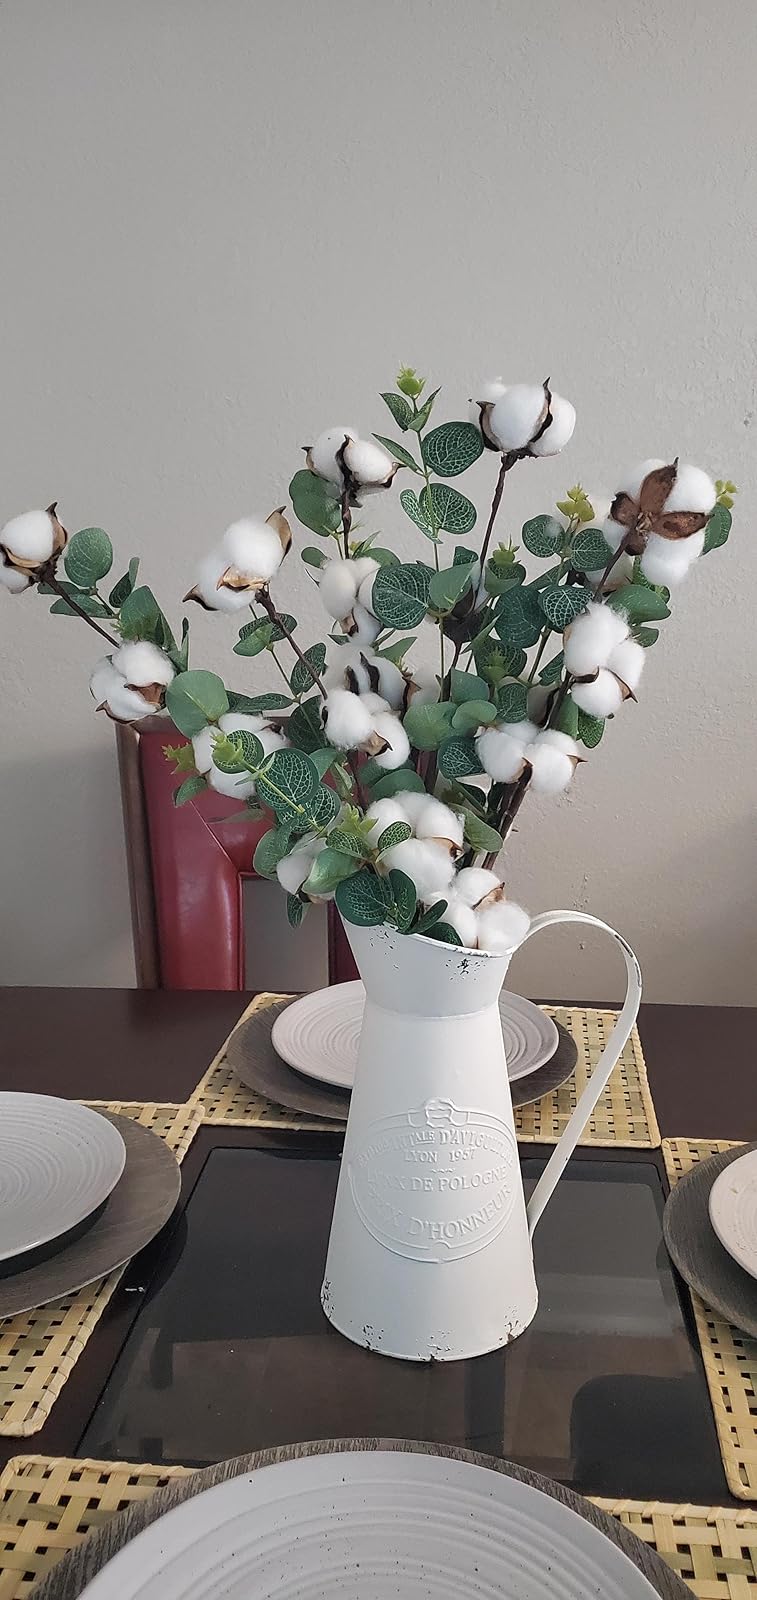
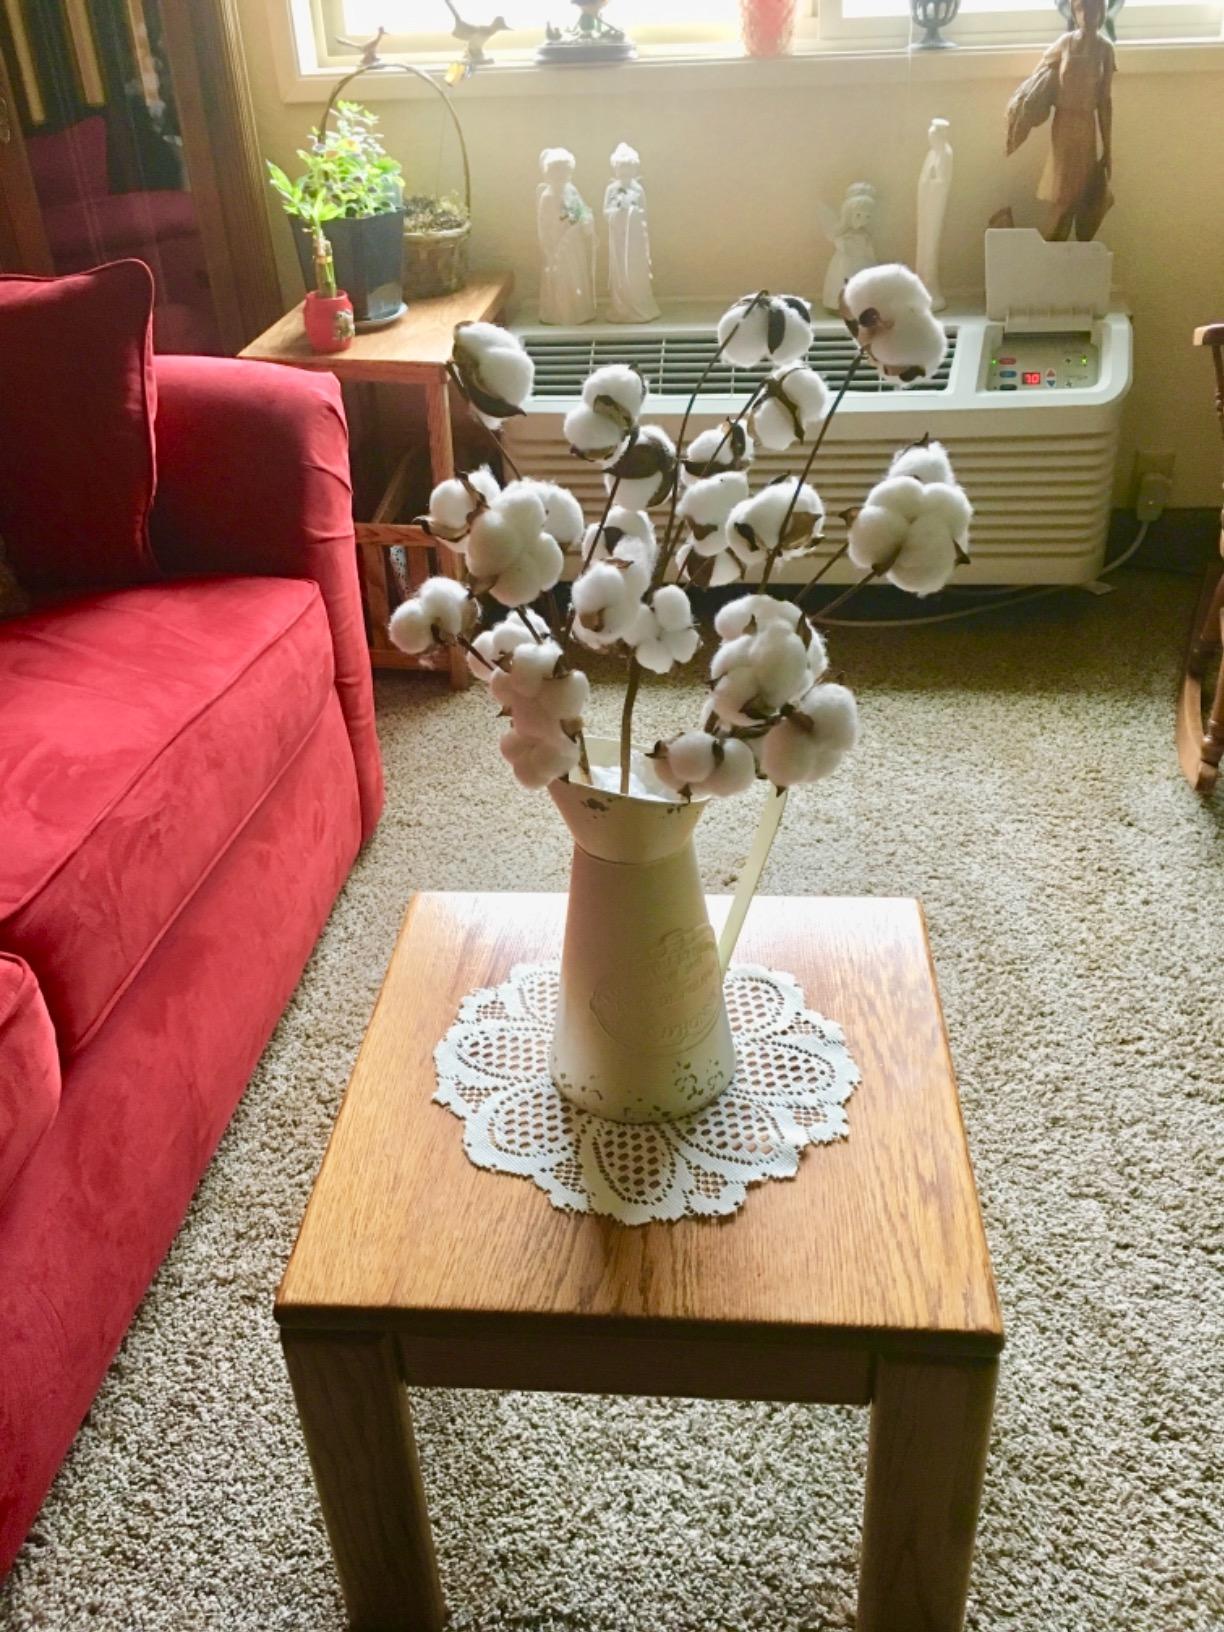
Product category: vase
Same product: yes